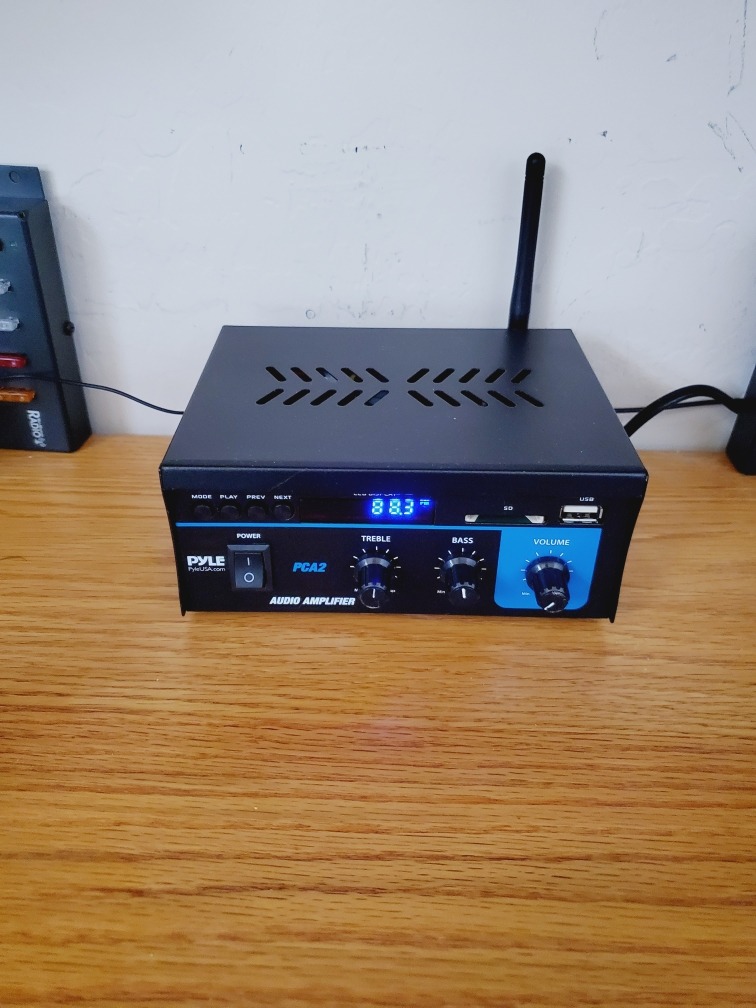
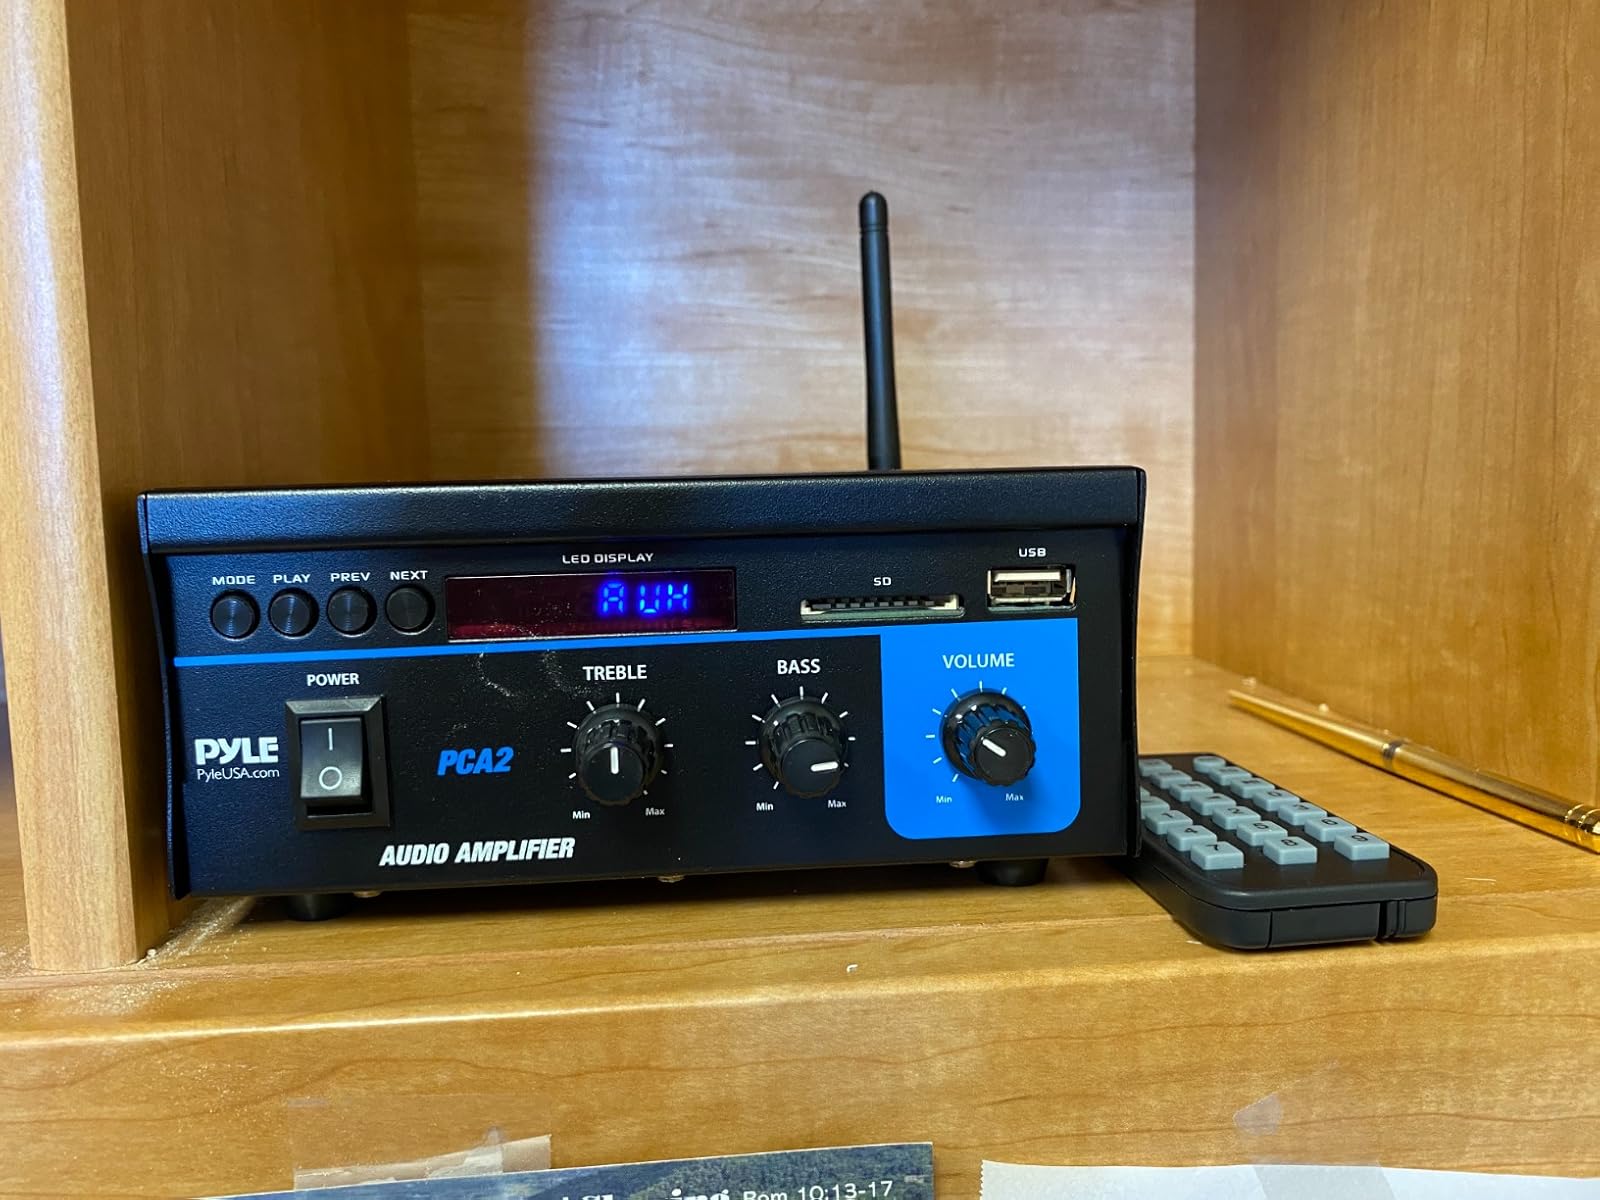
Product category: speaker
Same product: yes